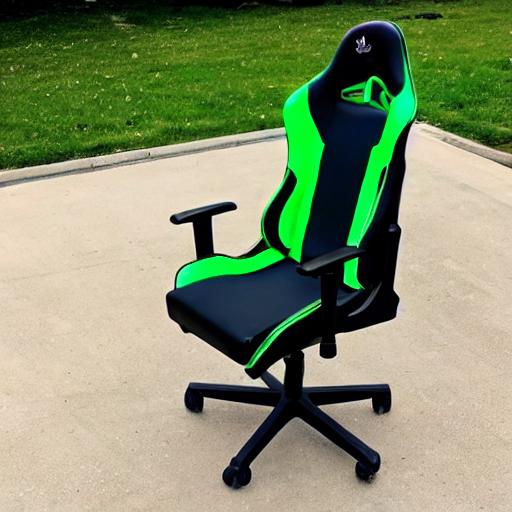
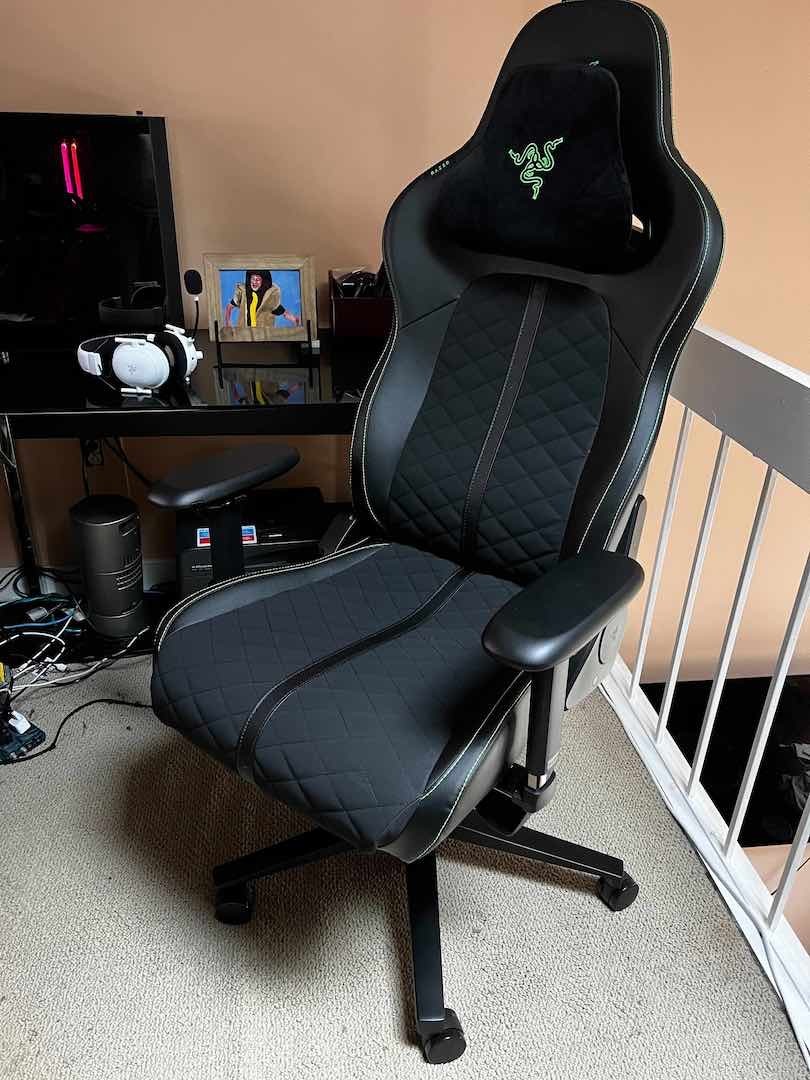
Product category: items_chair
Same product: no